Target market

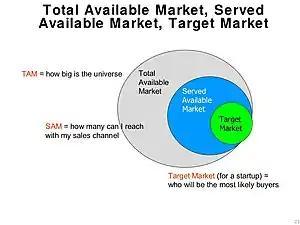
Euler diagram showing the relationship among Target Market, Served Available Market (SAM), and Total Available Market (TAM)

Markets generally fall into two broad types, namely consumer markets and business markets. A consumer market consists of individuals or households who purchase goods for private consumption and do not intend to resell those goods for a profit. A business market consists of individuals or organisations who purchase goods for one of three main purposes; (a) for resale; (b) for use in producing other goods or services and; (c) for general use in daily business operations. Approaches to segmentation will vary depending on whether the total available market (TAM) is a consumer market or a business market.